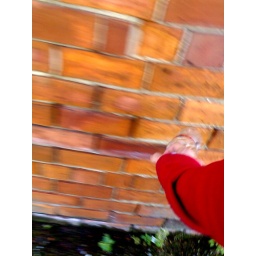
Me draggin a bottle against a wall